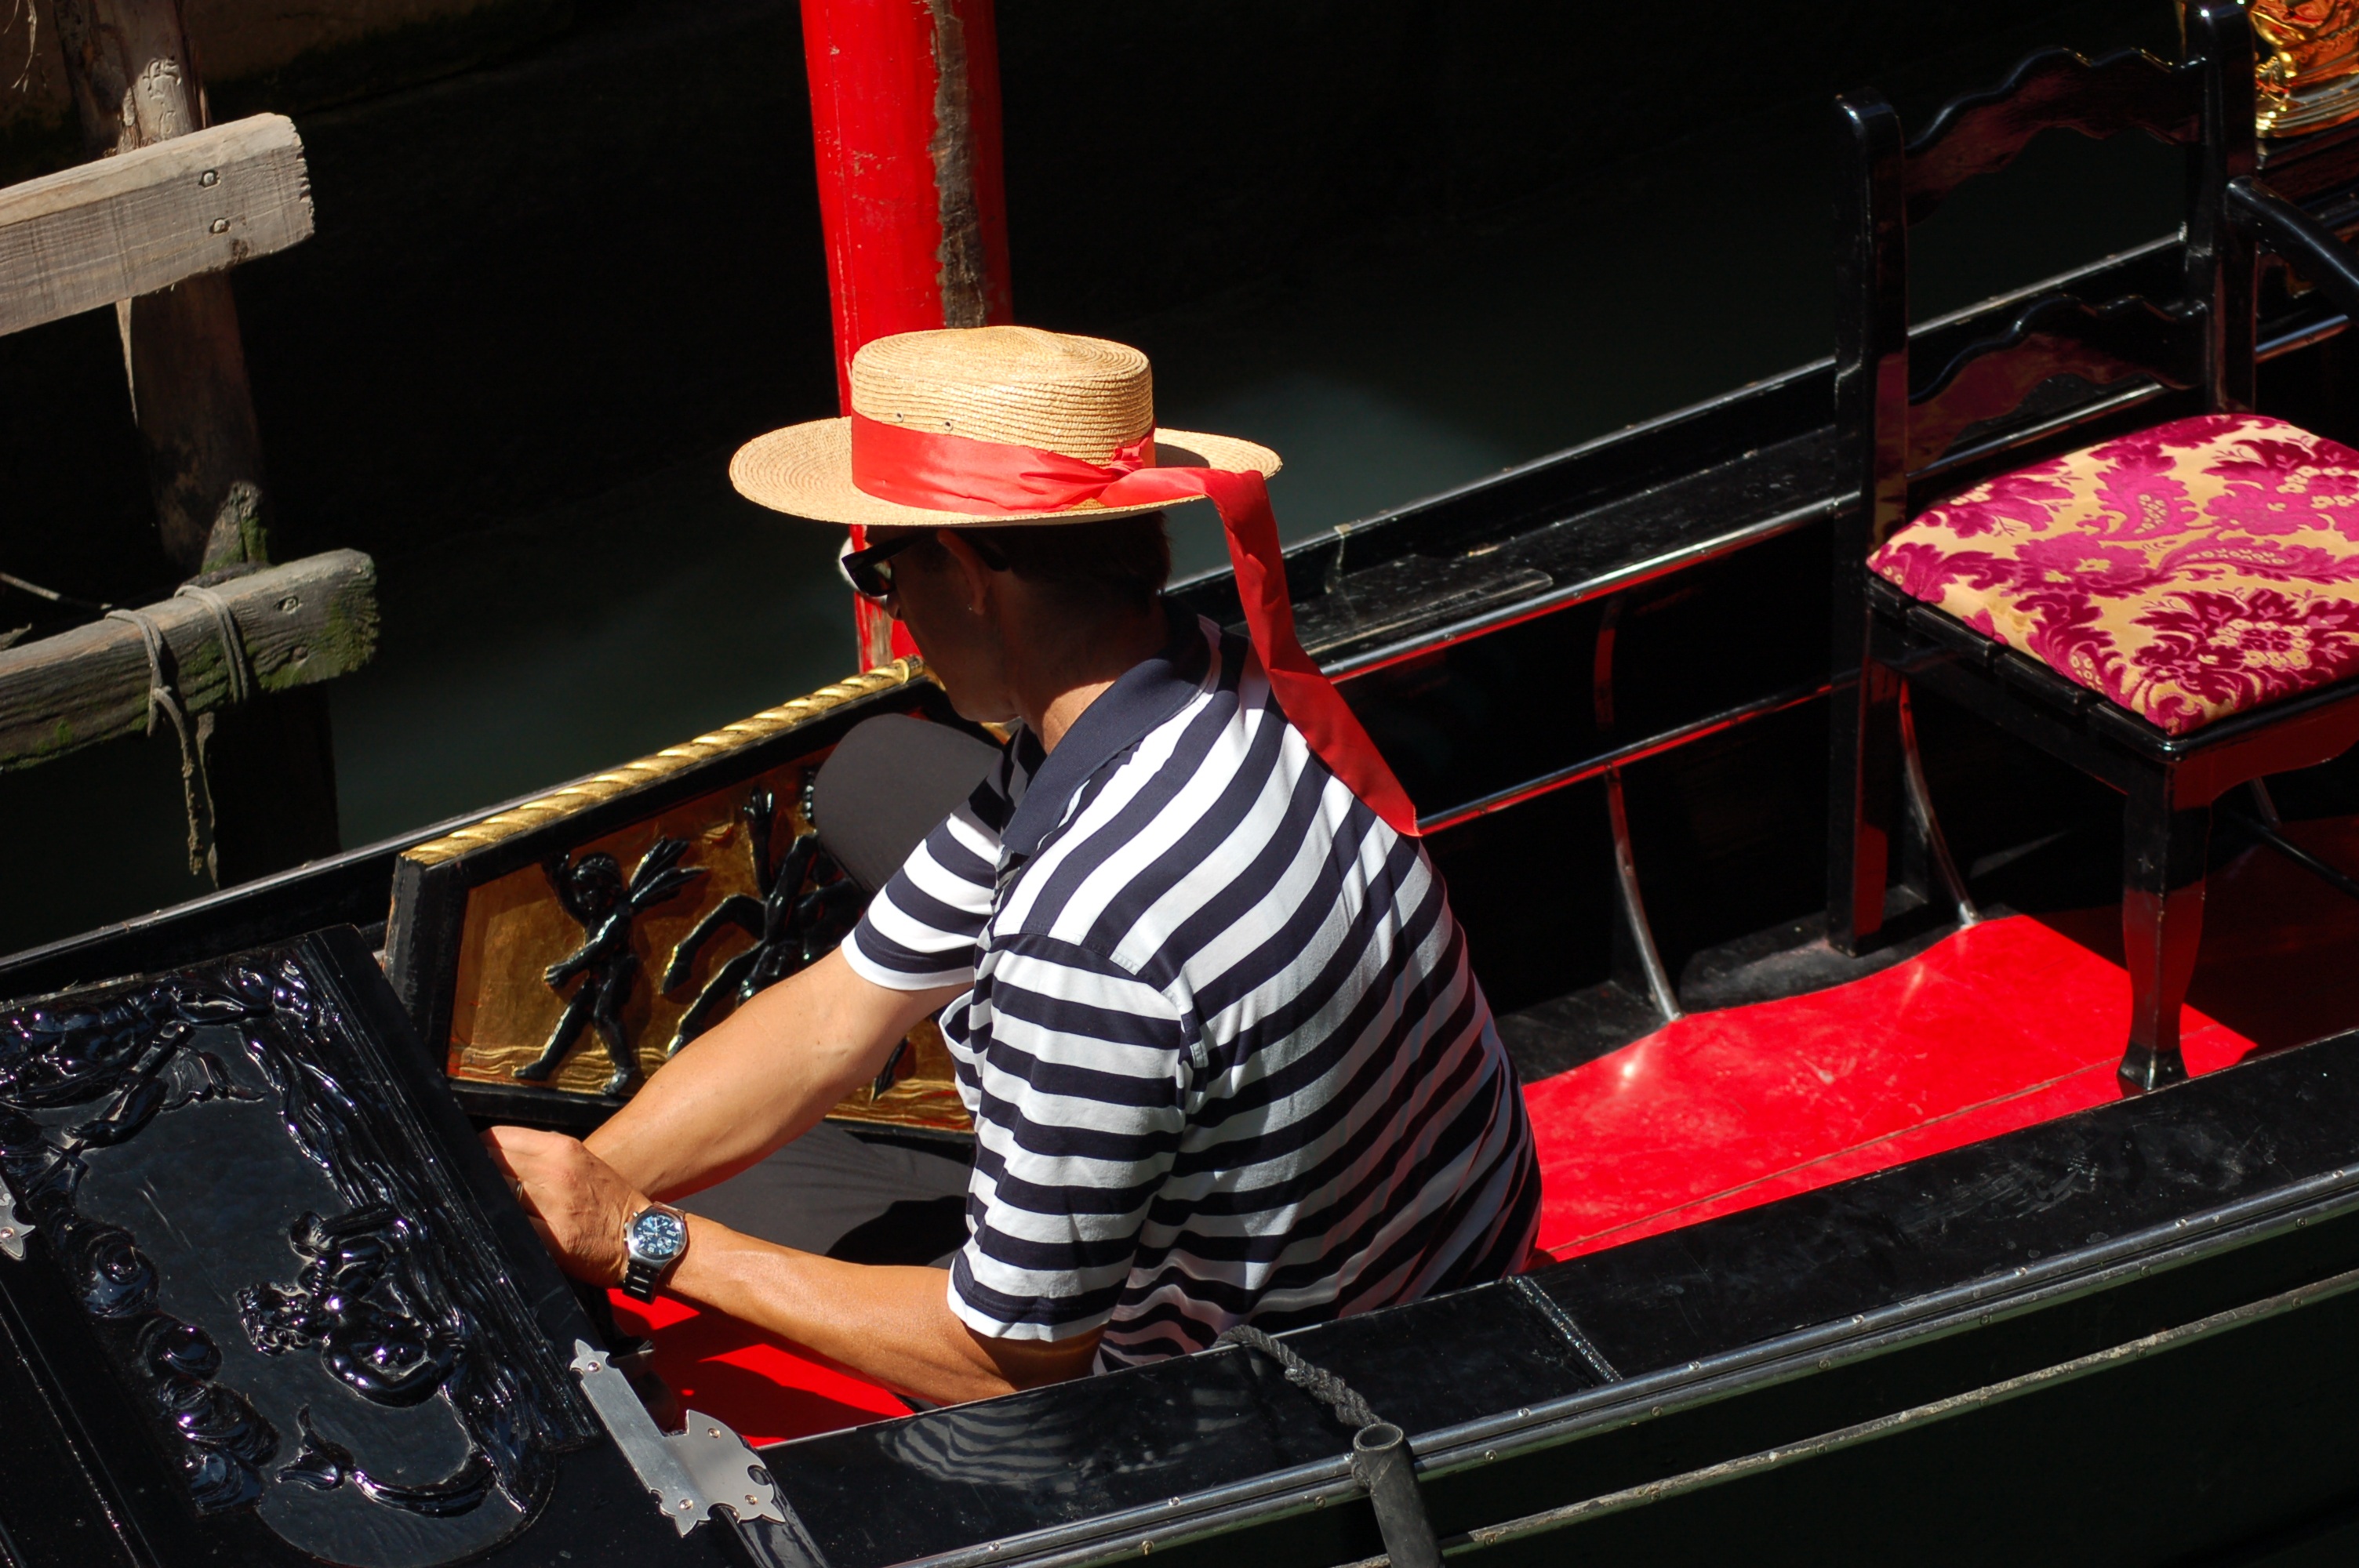
music, boat, venice, musician, stage, performance, gondola, drummer, entertainment, gondolier